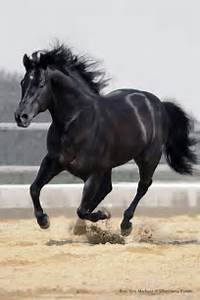
Label: horse